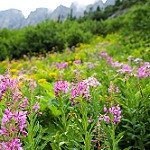
Label: glacier